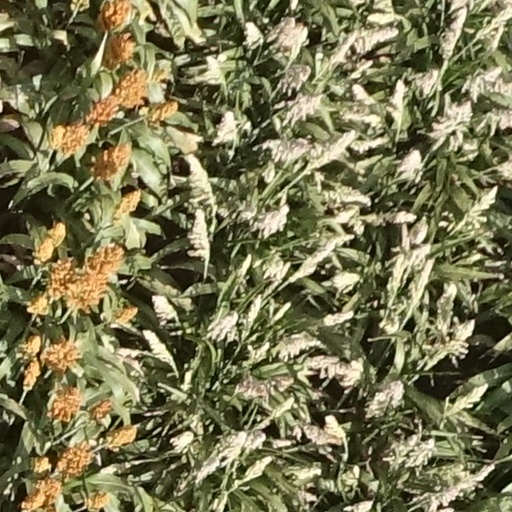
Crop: sorghum